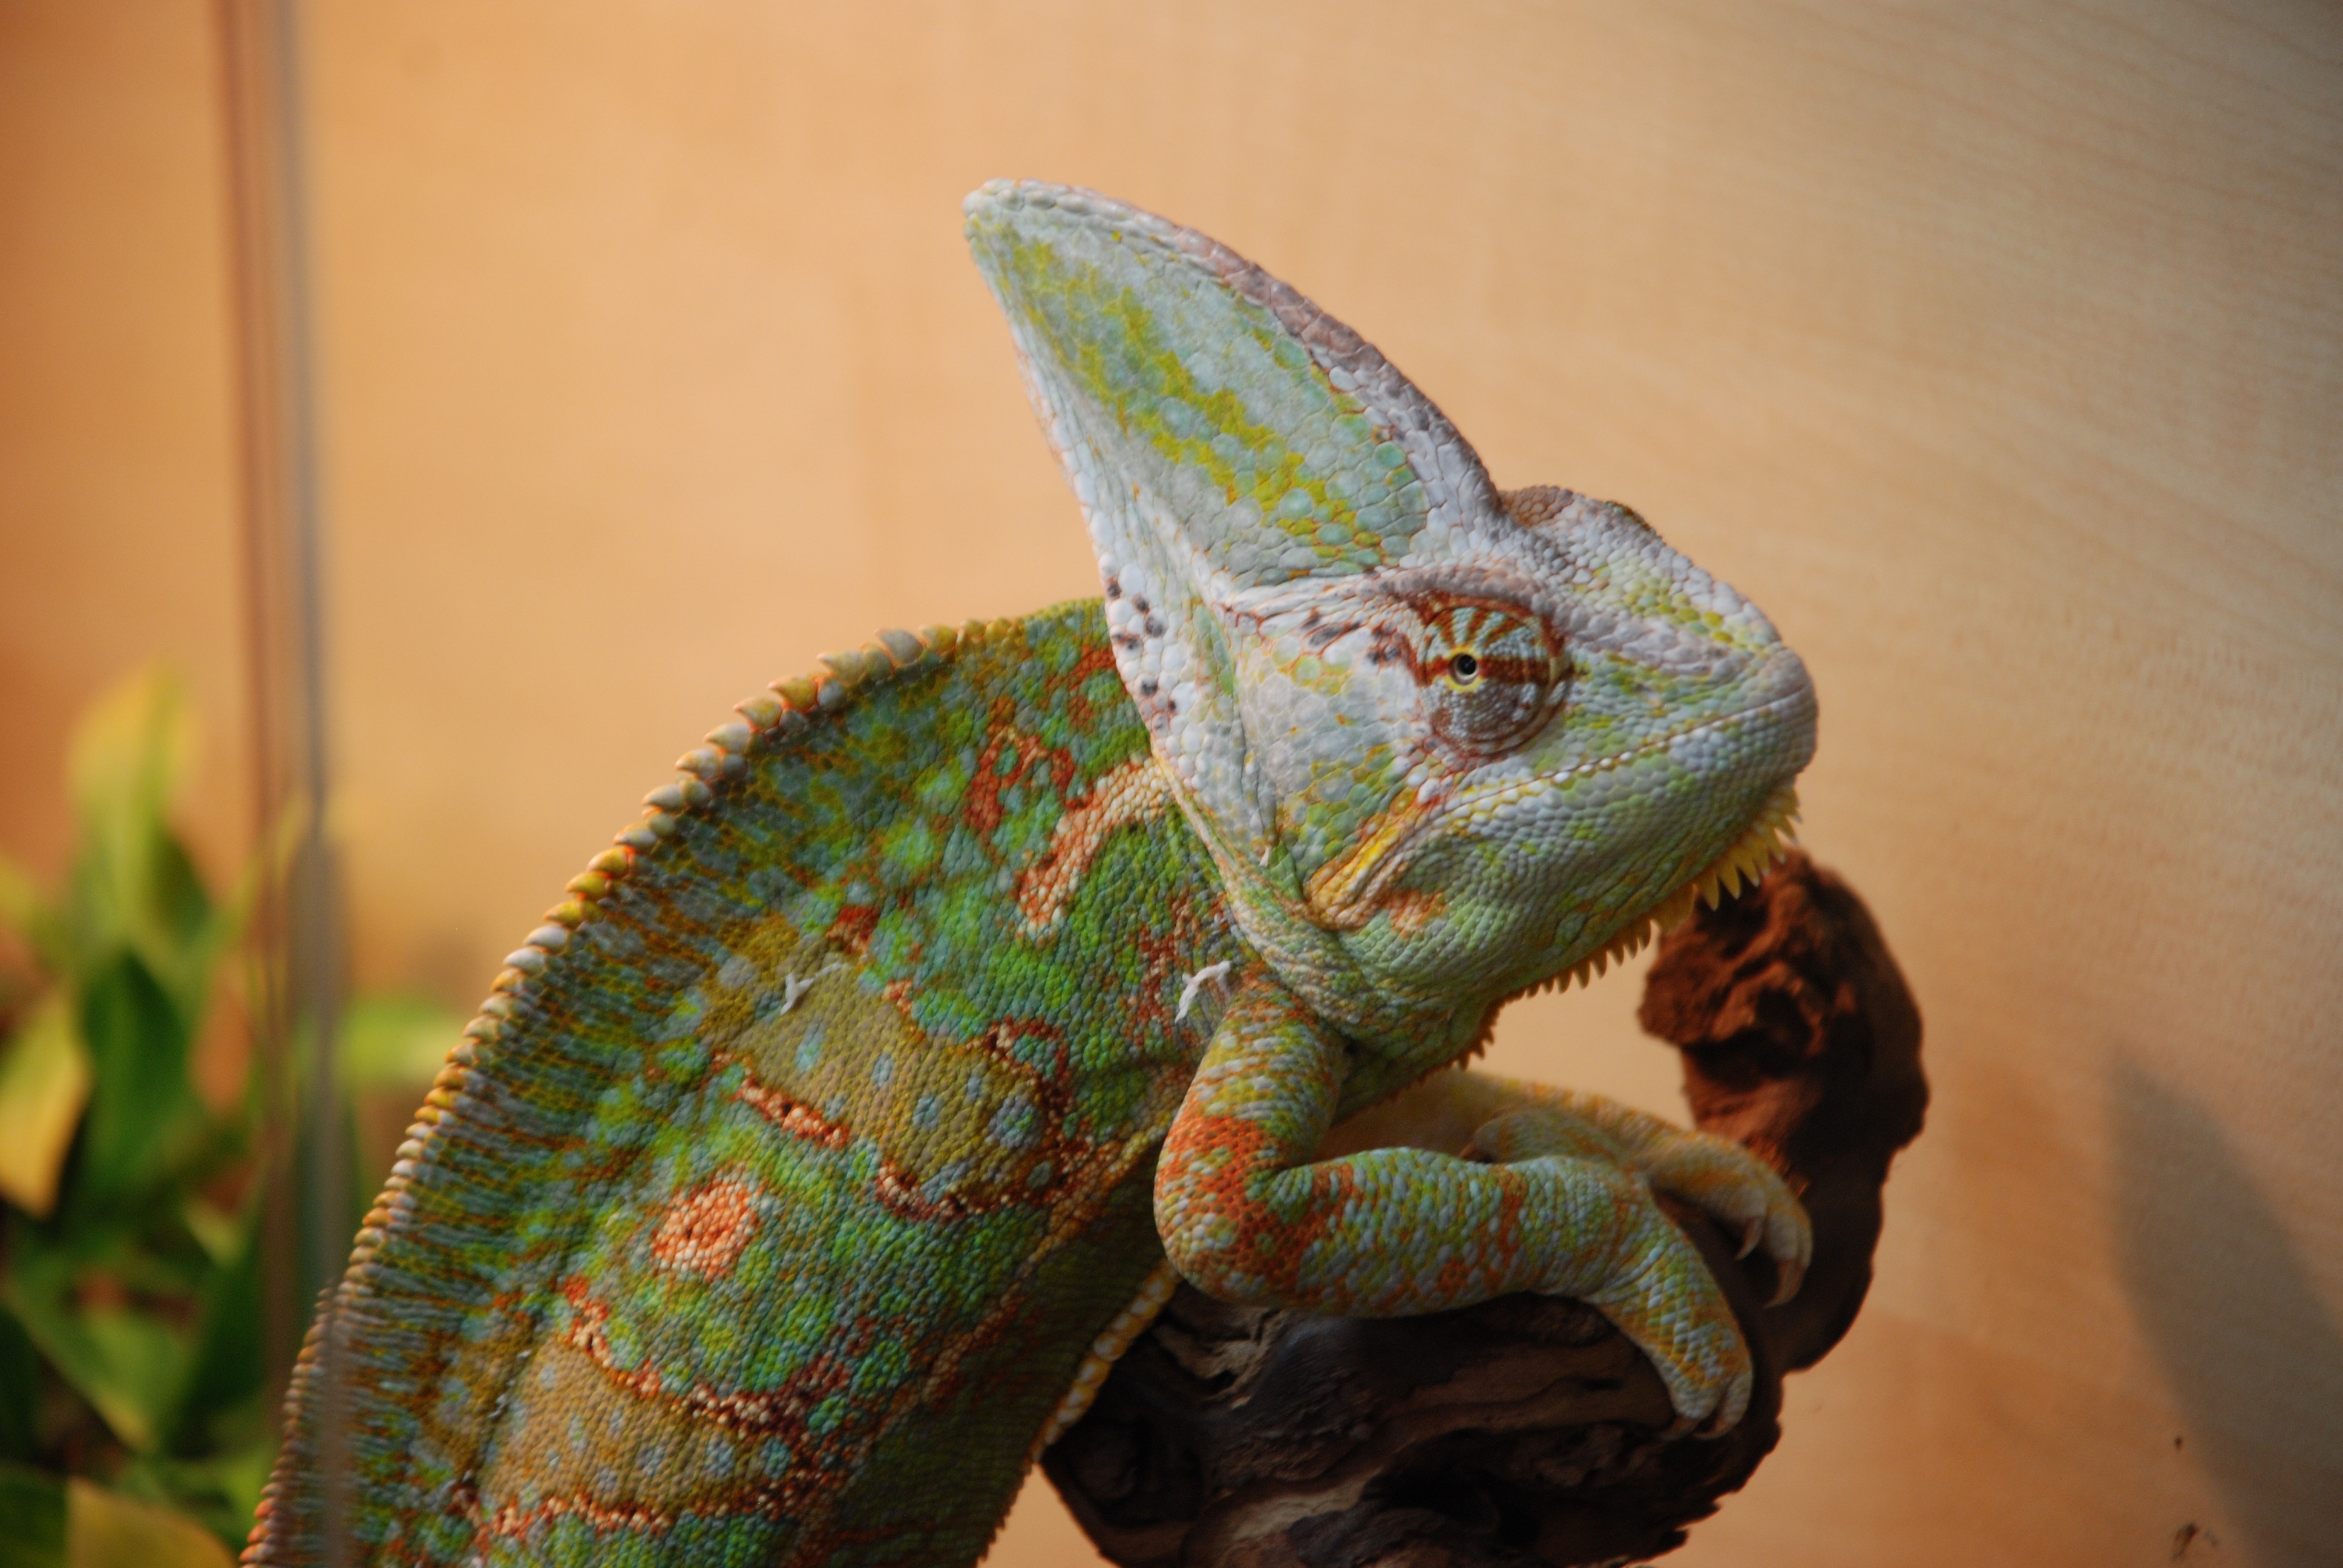
nature, zoo, green, reptile, close, iguana, fauna, lizard, chameleon, creature, terrarium, exot, iguania, terraristik, scaled reptile